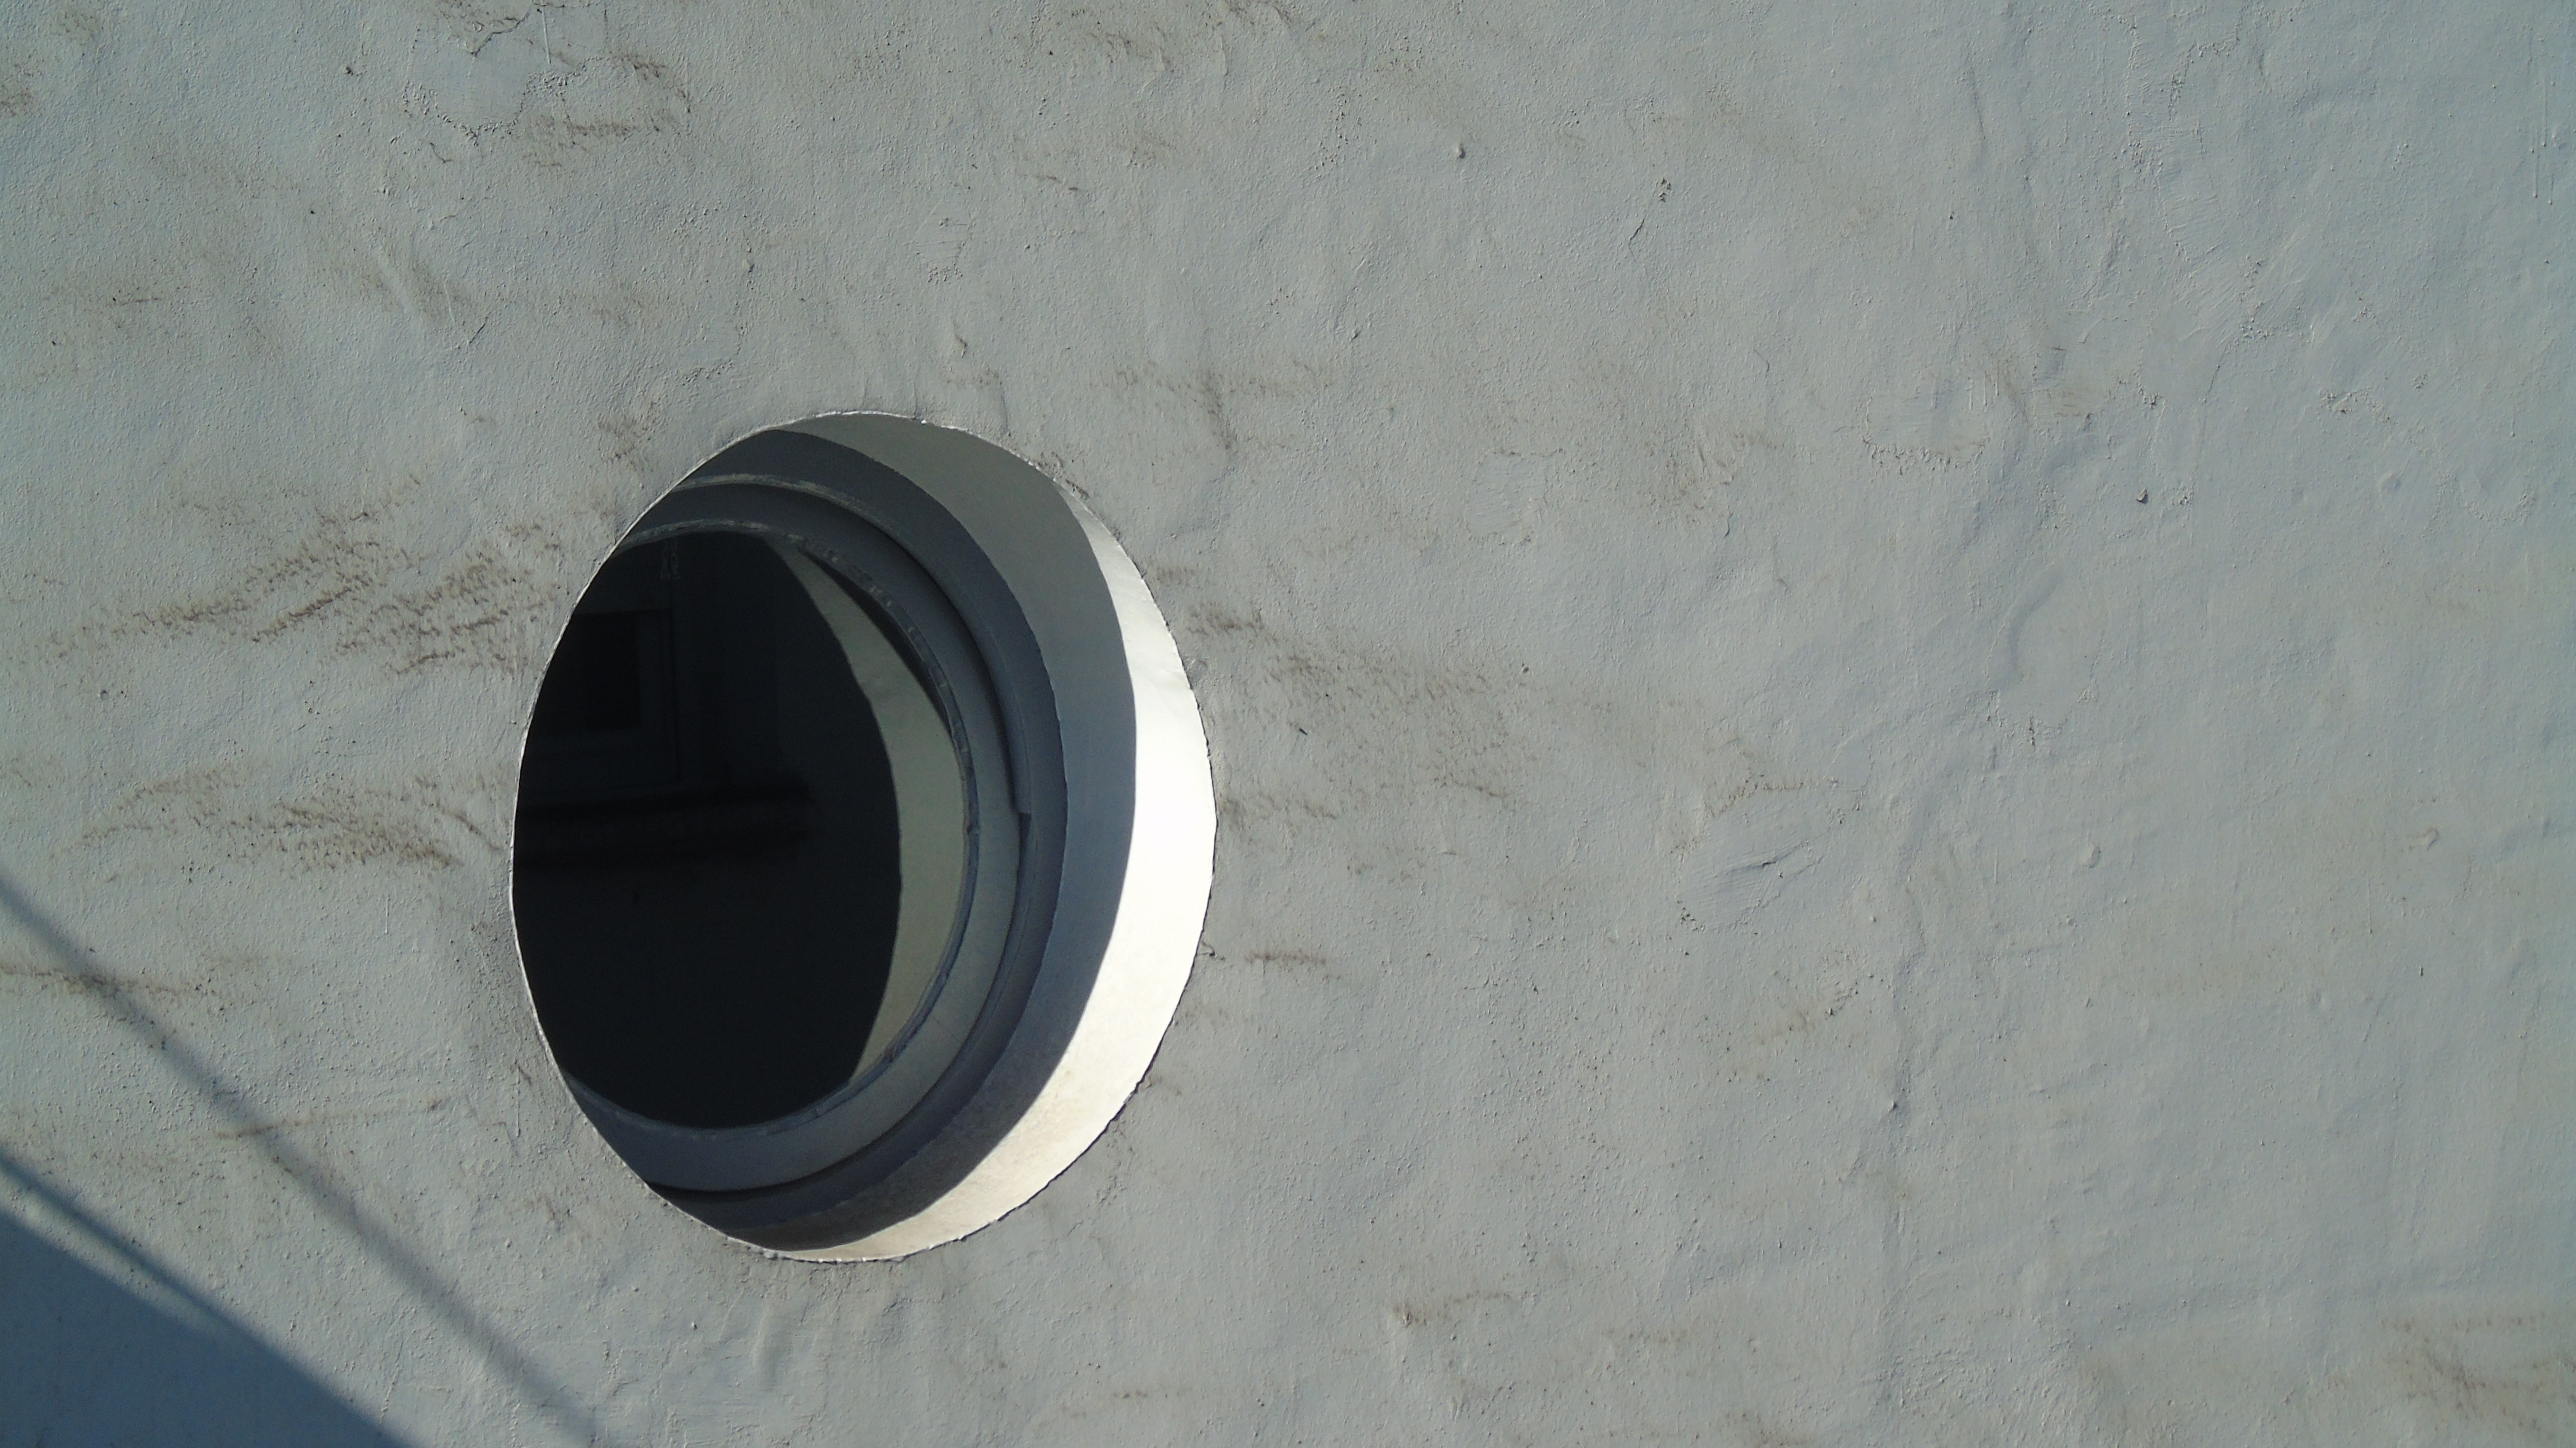
wood, white, wheel, floor, wall, material, circle, shape, plaster, man made object, plumbing fixture